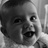
Emotion: happy